Harrisburg Historic District

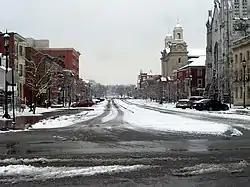
State Street in 2012

The Harrisburg Historic District is a national historic district which is located in Harrisburg, Dauphin County, Pennsylvania.